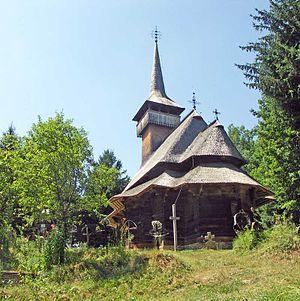
Călinești est une commune roumaine du județ de Maramureș, dans la région historique de Transylvanie et dans la région de développement du Nord-Ouest.